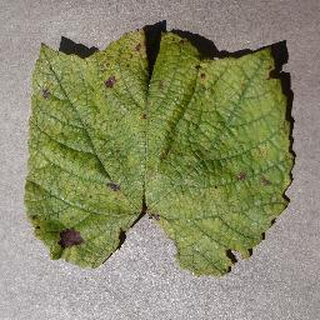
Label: grape_leaf_blight